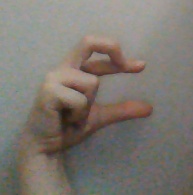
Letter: thal